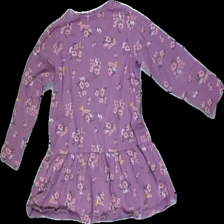
View: back
Type: Tunic
Category: Children
Brand: Not in the list
Brand text on label: Not applicable
Colors: Purple, Pink, Green, Multicolor
Material: 100% Cott
Pattern: Floral print
Cut: Regular
Season: Spring
Stains: Minor
Holes: Minor
Price range: <50
Recommended usage: Recycle